North Sydney, Nova Scotia

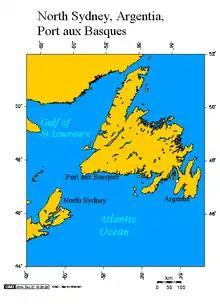
North Sydney, Nova Scotia.

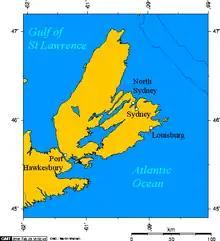
North Sydney, Nova Scotia.

North Sydney (Mi'kmawi'simk: "Kweso'mkiaq", Scottish Gaelic: "Suidni A Tuath" or "Am Bàr") is a former town and current community in Nova Scotia's Cape Breton Regional Municipality.